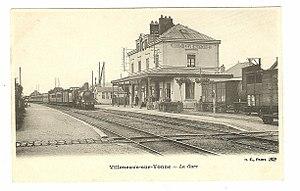
La gare de Villeneuve-sur-Yonne en 1900.
La gare de Villeneuve-sur-Yonne est une gare ferroviaire française de la ligne de Paris-Lyon à Marseille-Saint-Charles, située à proximité du centre ville de Villeneuve-sur-Yonne, dans le département de l'Yonne en région Bourgogne-Franche-Comté.